Bucharest Light rail

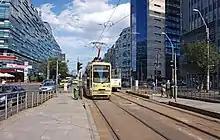
Bucur LF tram on light rail line 1

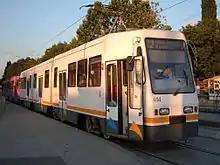
V3A-93M-EPC tram on light rail line 32

Lines 1 and 10 are considered light rail; due to recent modernizations, these routes use upgraded tracks for almost the entire line and mostly new rolling stock. They form a ring around central Bucharest, with line 10 running services clockwise (from Romprim – Piața Sudului – Șura Mare – Șoseaua Viilor – Pasaj Basarab – Bucur Obor – Pod Mihai Bravu – Piața Sudului – Romprim) and line 1 running services counterclockwise (from Romprim – Piața Sudului – Pod Mihai Bravu – Bucur Obor – Pasaj Basarab – Șoseaua Viilor – Șura Mare – Piața Sudului – Romprim). In 2021, it entered in rehabilitation, from Bd Timișoara to Șoseaua Grizăvești, in order to accommodate new rolling stock. The lines got deviated again due to a fire at an electric transformer station on Nițu Vasile Str. which closed temporary trams and trolleybuses from Piața Sudului (South Square) to Romprim and Turnu Măgurele (trolleybus line 73). Lines 1 and 10 are going left (1) and right (10) at Piața Sudului Roundabout. Trams are now having the terminal at Șura Mare, used by line 19 in the past, and then continue the ring. Also line 10 got Imperio trams from Militari depot starting from May 2023, but also fleet will be constituted from Bucur LF, and V3A-CH-PPPC and probably V3A-93, depending on the demand. Line 1 will also receive Astra Imperio Metropolitan.